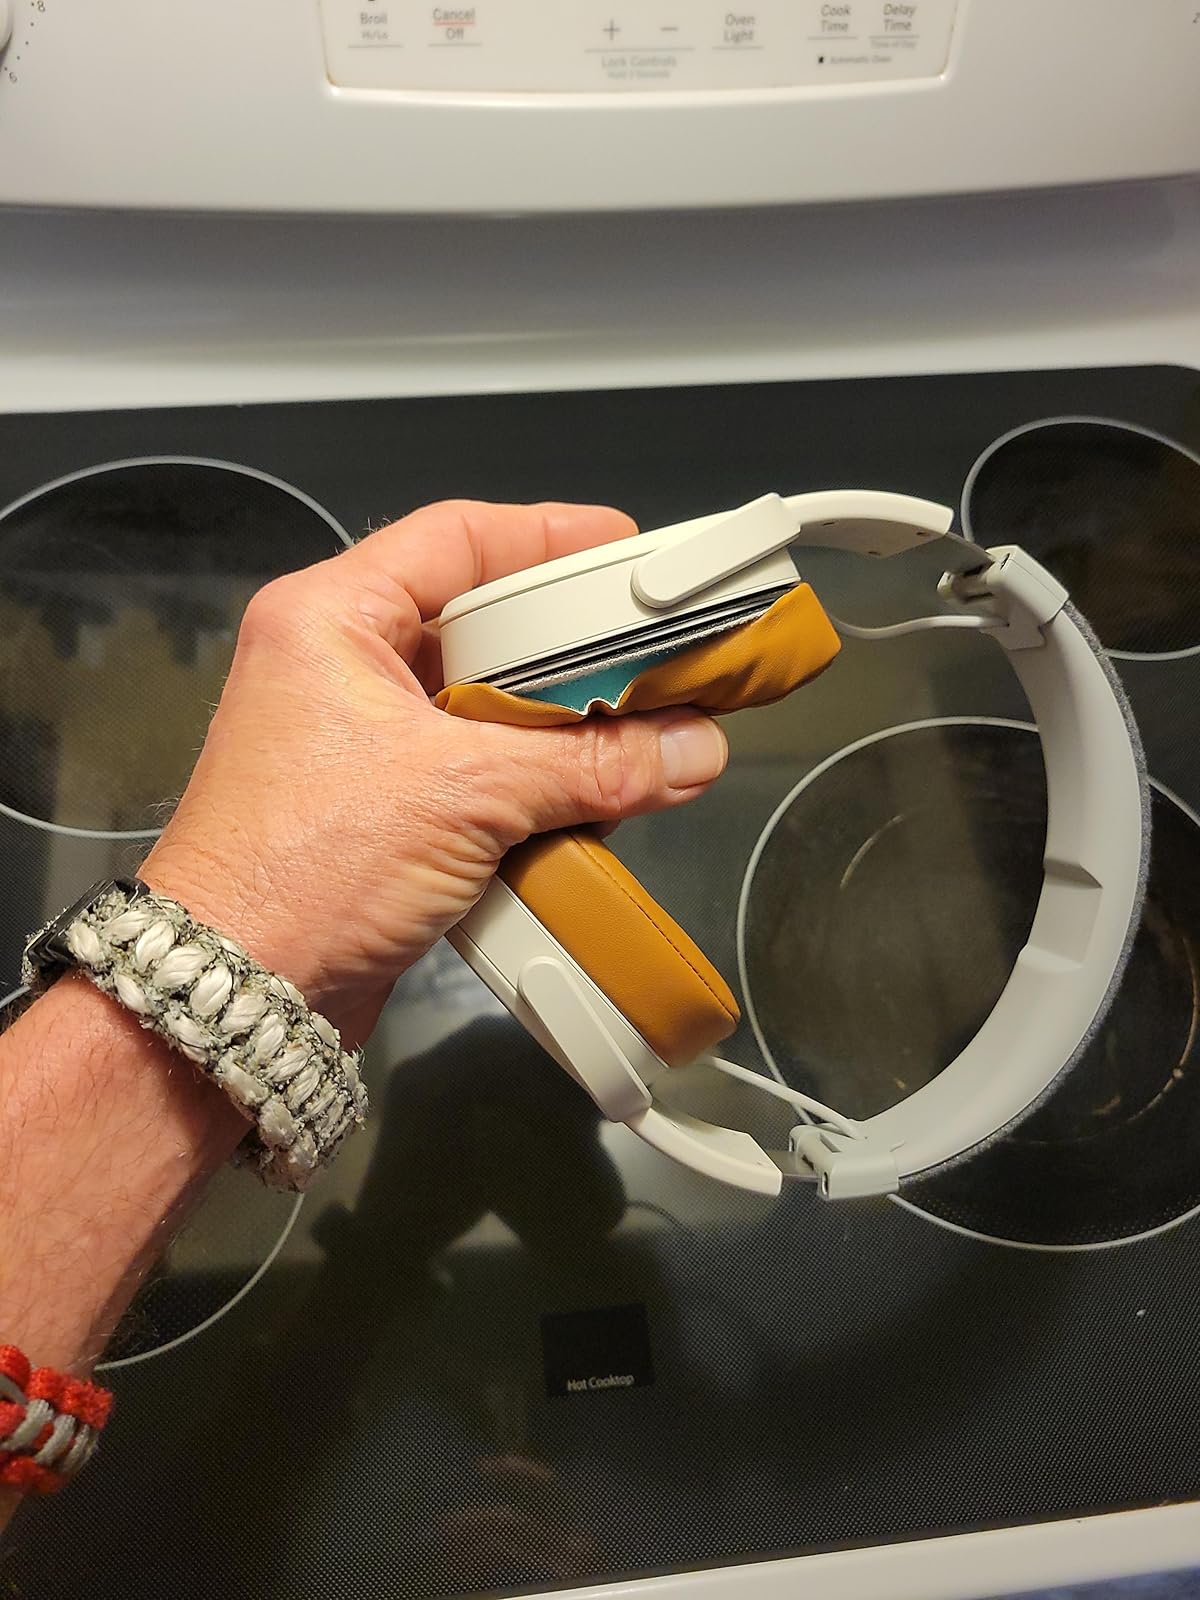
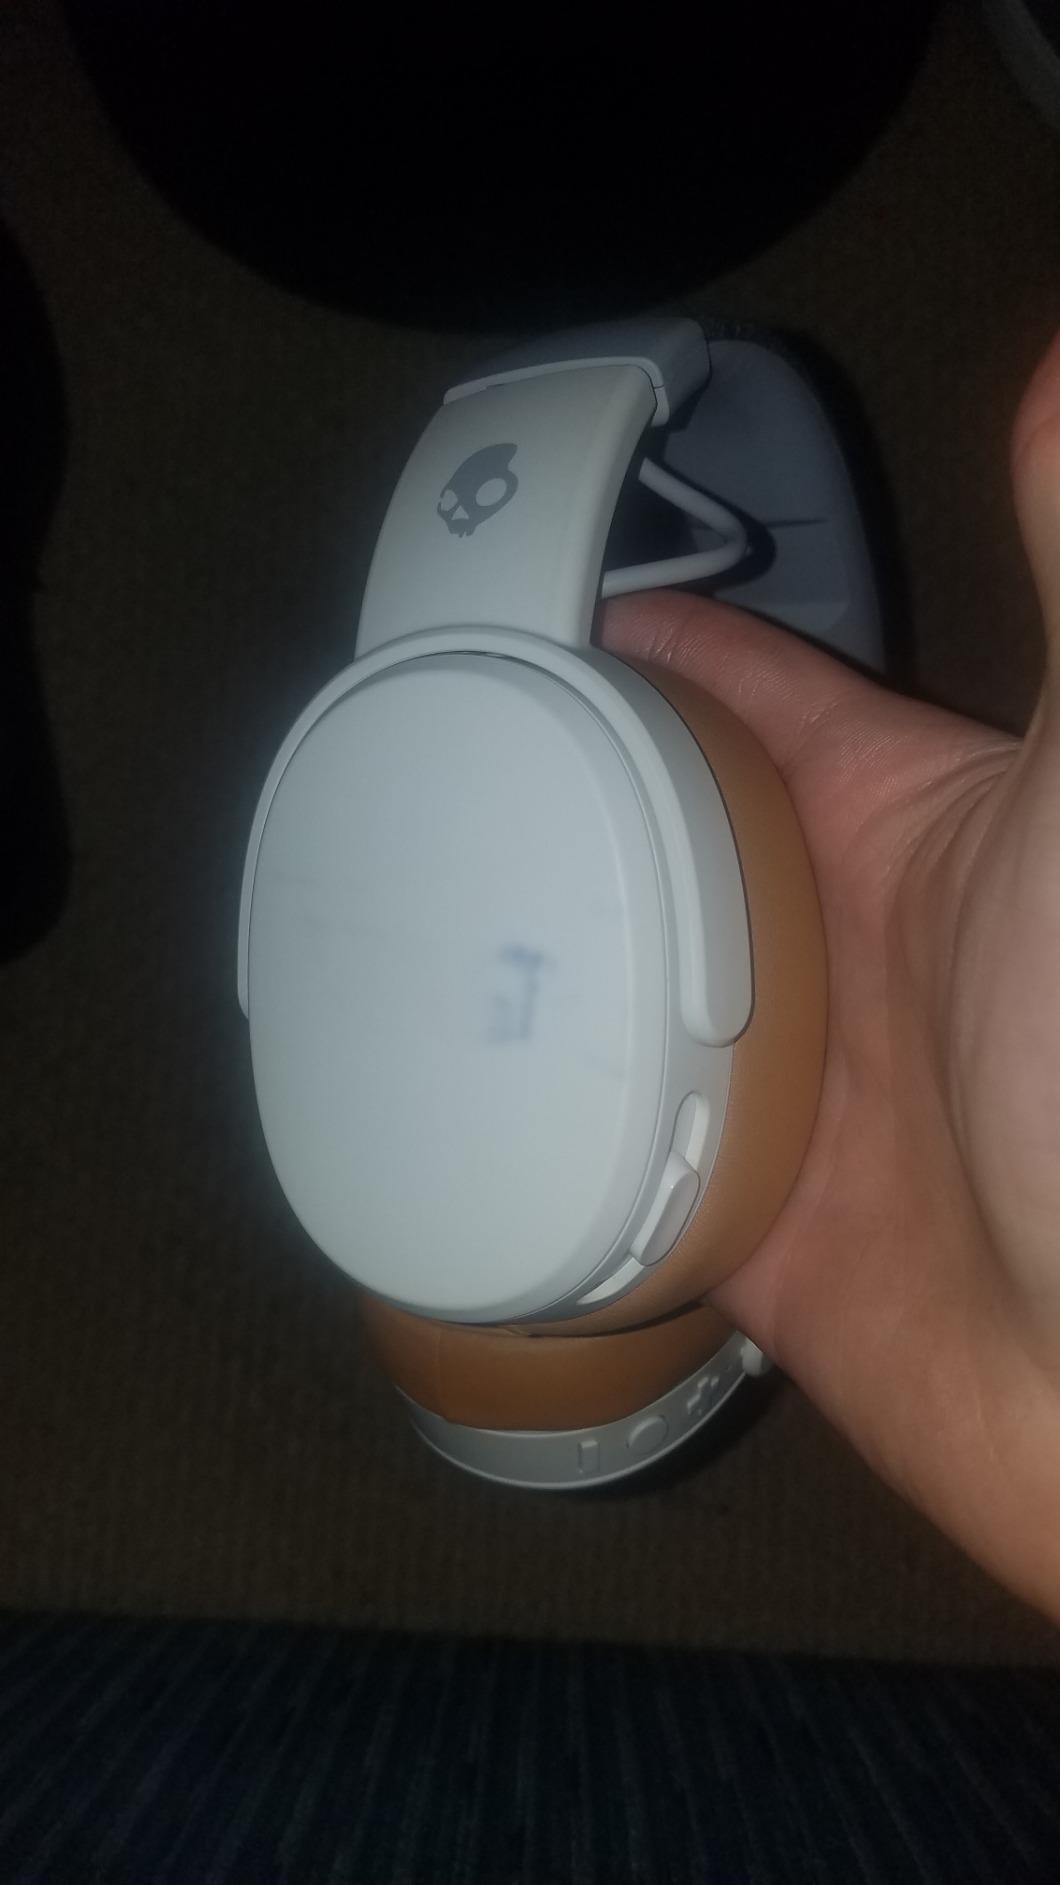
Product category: headphones
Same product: yes